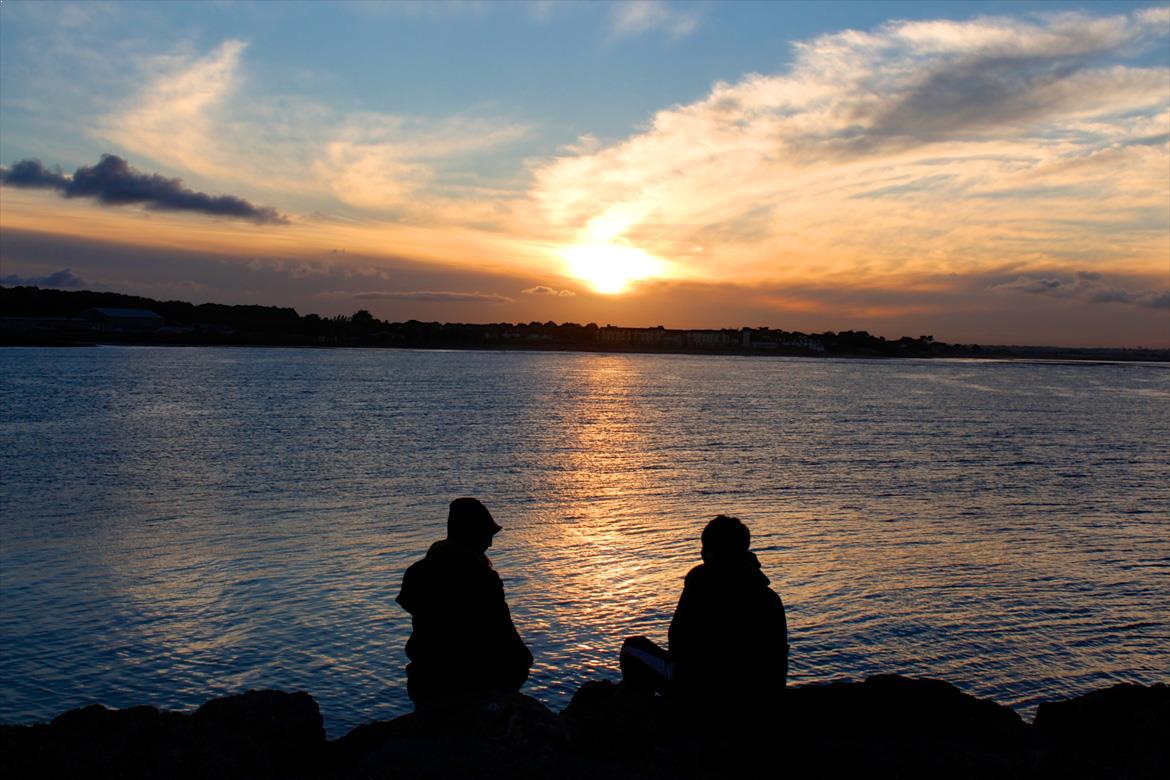
sky, sunset, water, horizon, afterglow, sea, cloud, ocean, evening, sunrise, morning, sun, dusk, calm, vacation, lake, sunlight, coast, tree, sound, summer, loch, river, beach, photography, reflection, tourism, bay, mountain, tropics, bank, coastal and oceanic landforms, inlet, backlighting, astronomical object, dawn, silhouette, city, wave